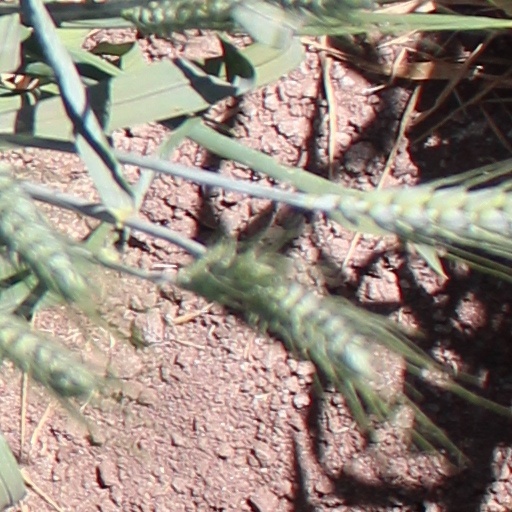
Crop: wheat